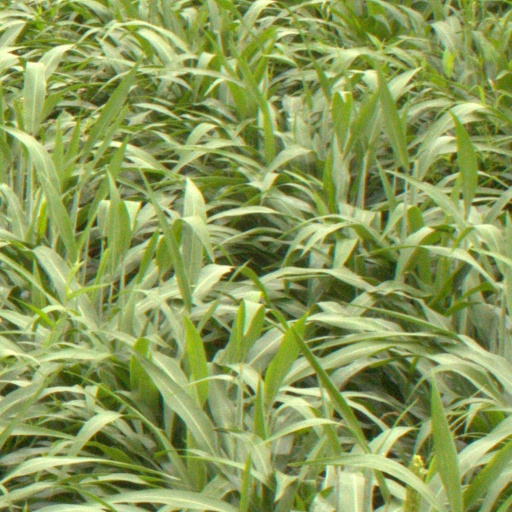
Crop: sorghum